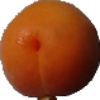
Label: Apricot 1